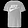
Label: T - shirt / top